Family Park Tycoon

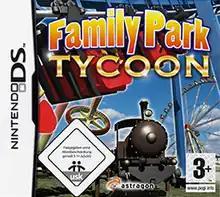
Cover art

Family Park Tycoon is a business simulation video game for the Nintendo DS developed by German studio VIS Games and Entertainment, a division of Visual Imagination Games and Software, and published by Astragon. Game play focuses on amusement park management.